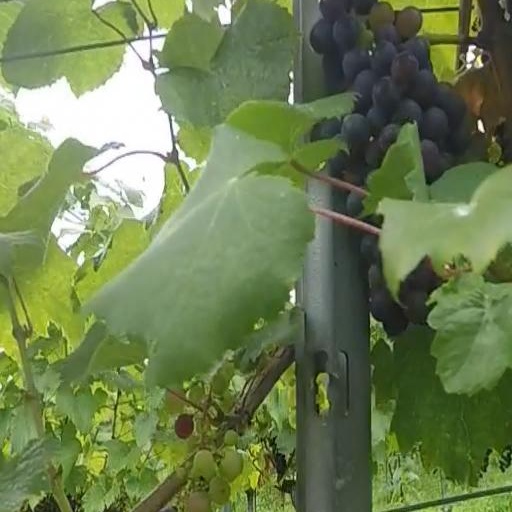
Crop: grape